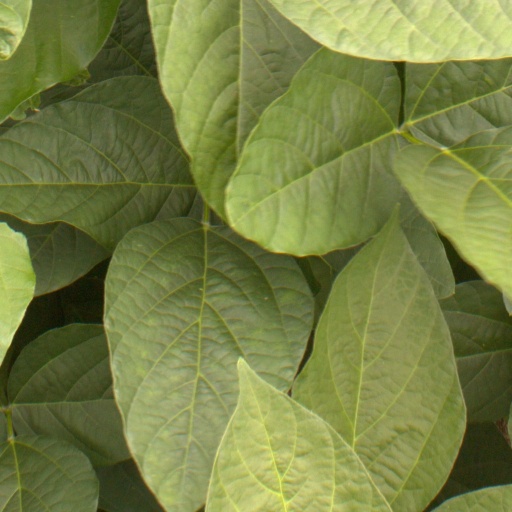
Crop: soybean